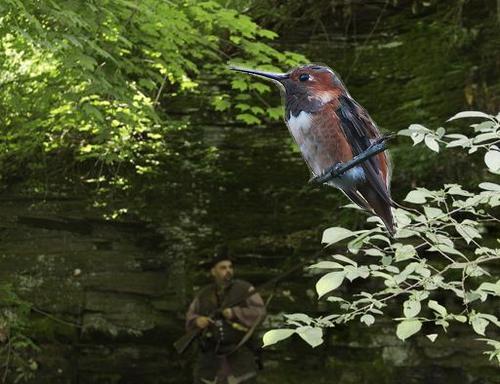
Bird species: Rufous_Hummingbird
Bird type: landbird
Background: land